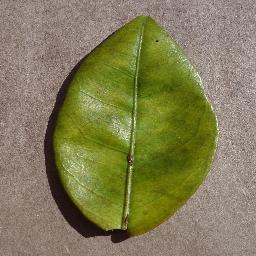
Label: Orange___Haunglongbing_(Citrus_greening)